Ganji Bar

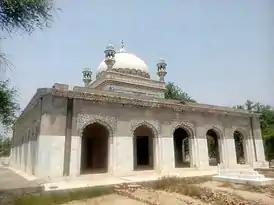
Tomb of Rai Ahmad Khan Kharal in Jhamra

The Ganji Bar was home to Rai Ahmed Khan Kharal who fought the British colonialists in the 19th century.